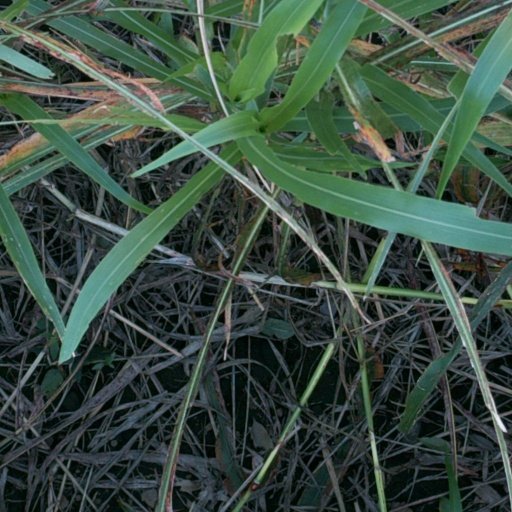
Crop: sorghum